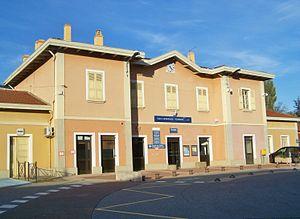
Vue du bâtiment de la gare ferroviaire de Tain l'Hermitage - Tournon, dans la Drôme.
La gare de Tain-l'Hermitage - Tournon est une gare ferroviaire française située sur le territoire de la commune de Tain-l'Hermitage, sur la rive gauche du Rhône, proche de Tournon-sur-Rhône sur la rive droite du fleuve, en région Auvergne-Rhône-Alpes.